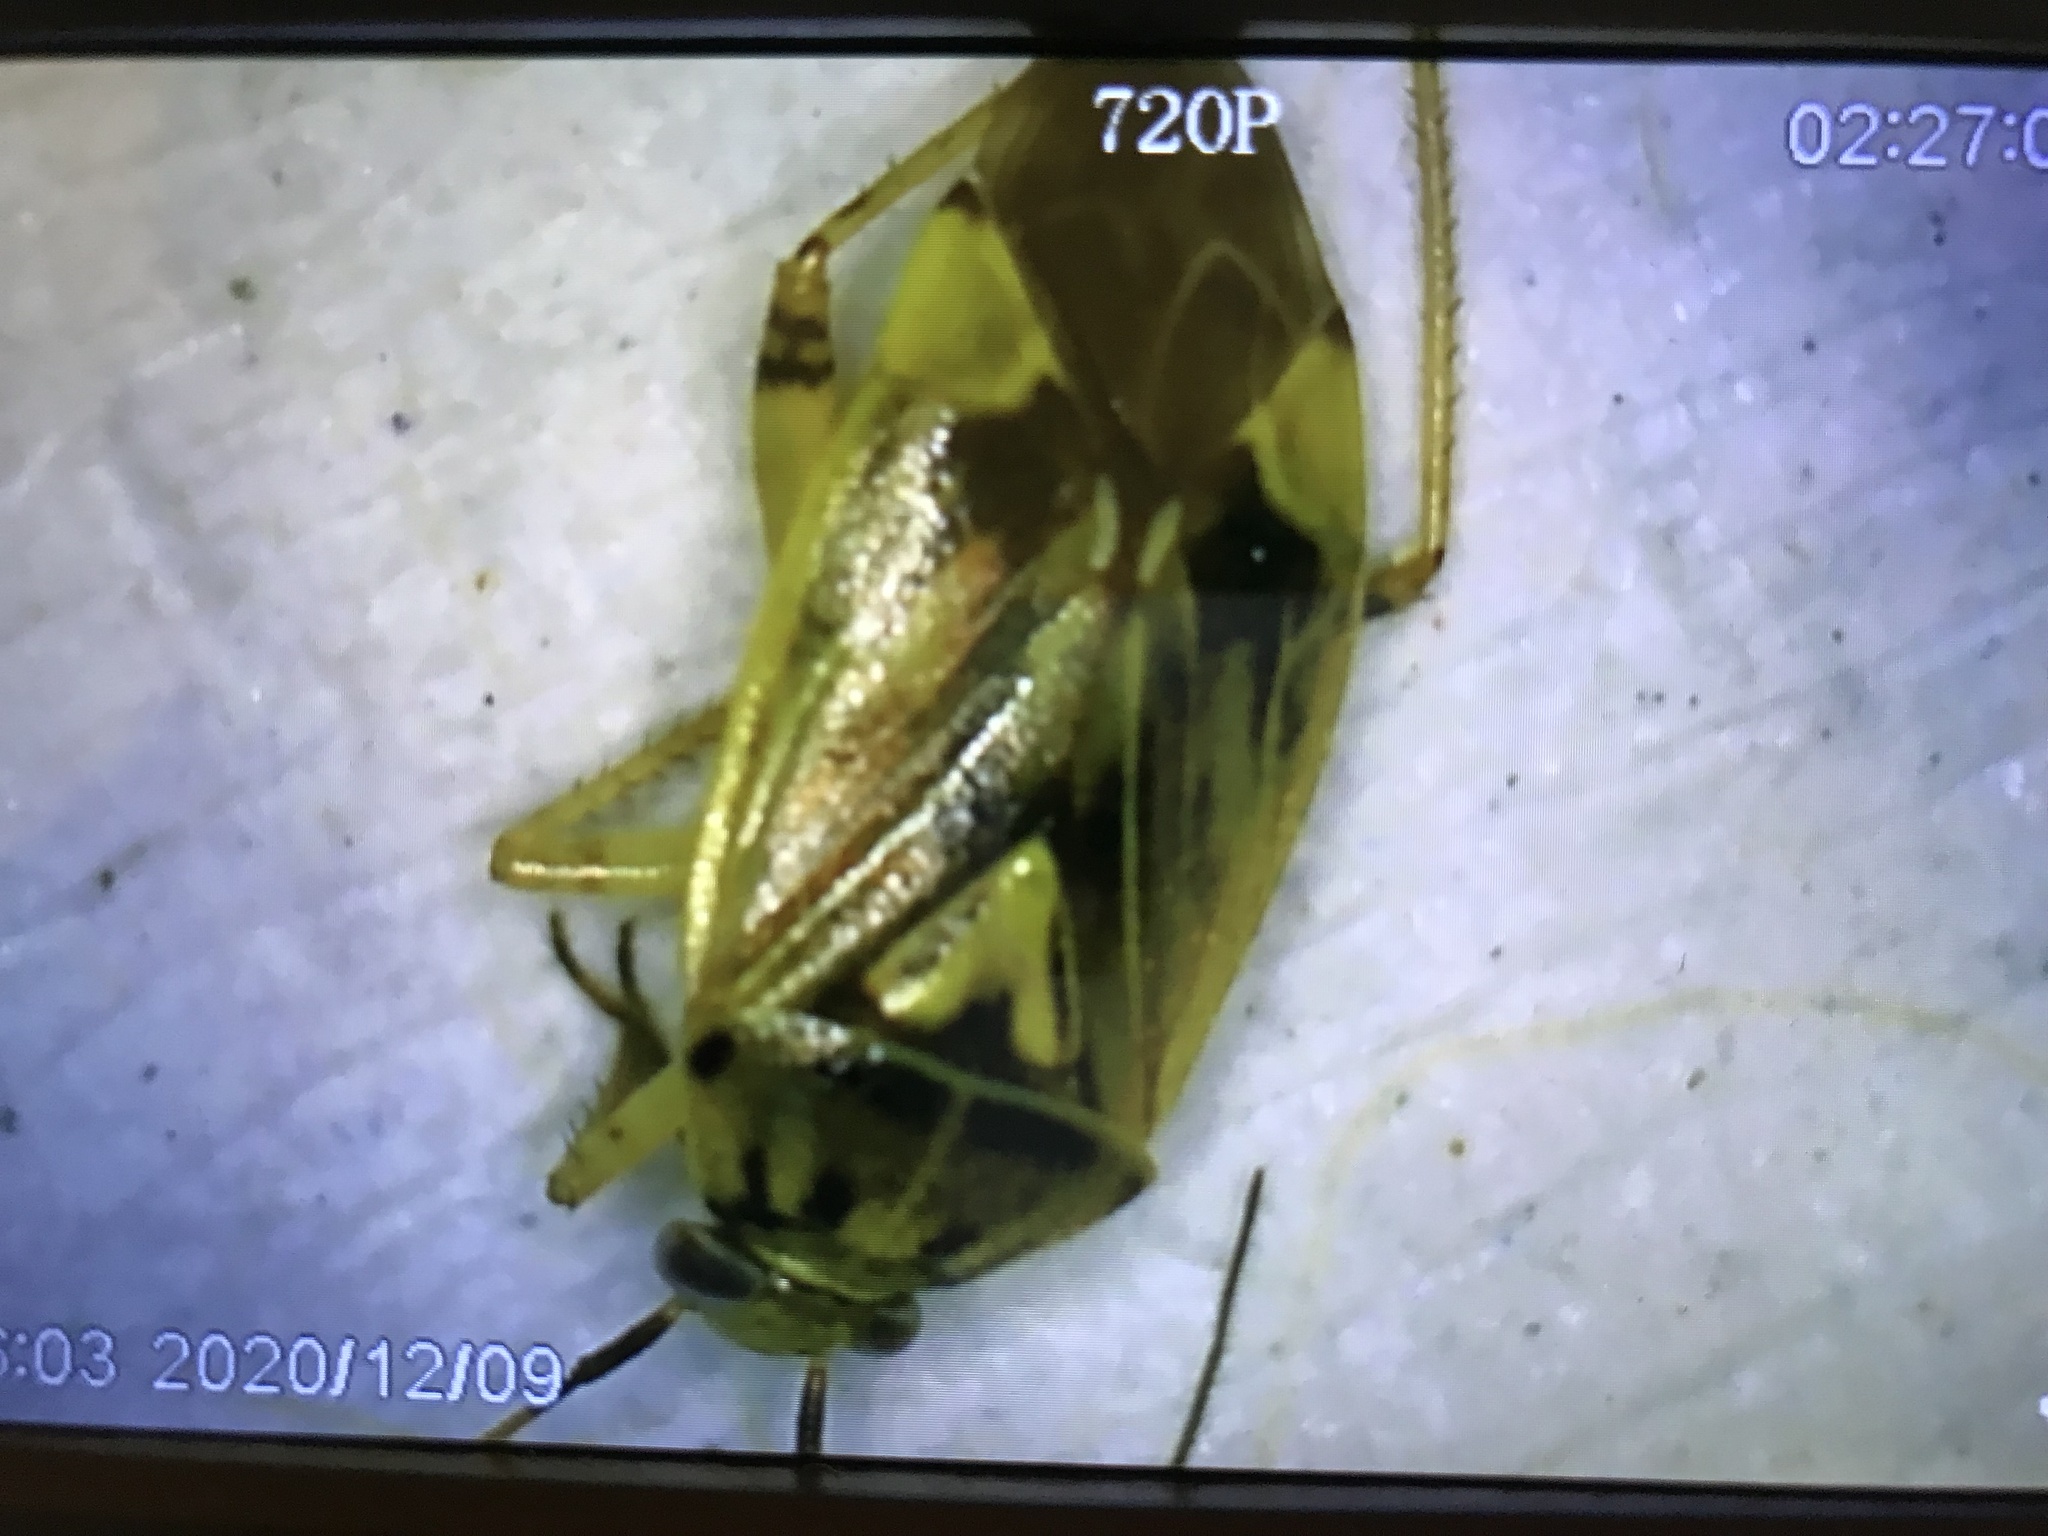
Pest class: lygus_bug